John Wayne Gacy

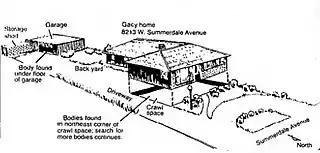
Diagram of Gacy's Norwood Park residence, depicting the dimensions of his crawl space

On June 3, Gacy killed 17-year-old Michael Bonnin, who disappeared while traveling from Chicago to Waukegan. Gacy strangled Bonnin with a ligature and buried him under the spare bedroom. Ten days later, Gacy murdered 16-year-old William Carroll and buried him in a common grave in the crawl space. Carroll seems to have been the first of four victims known to have been murdered between June 13 and August 6, 1976. Three were between 16 and 17 years old, and one unidentified victim appears to have been an adult.